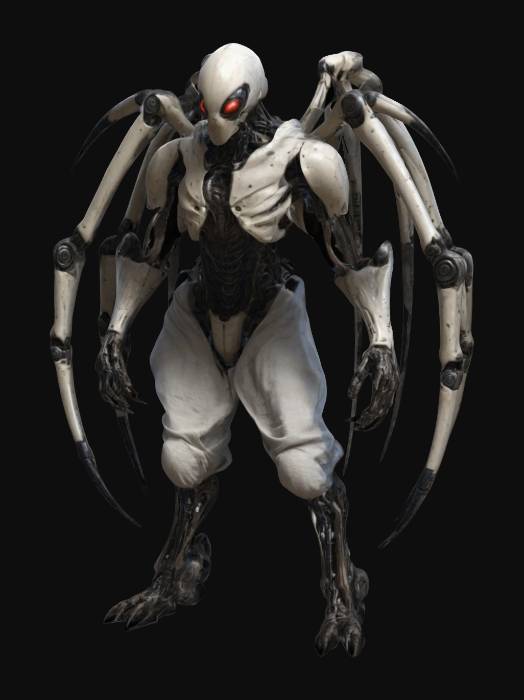
미적 점수 (1~10점): 8